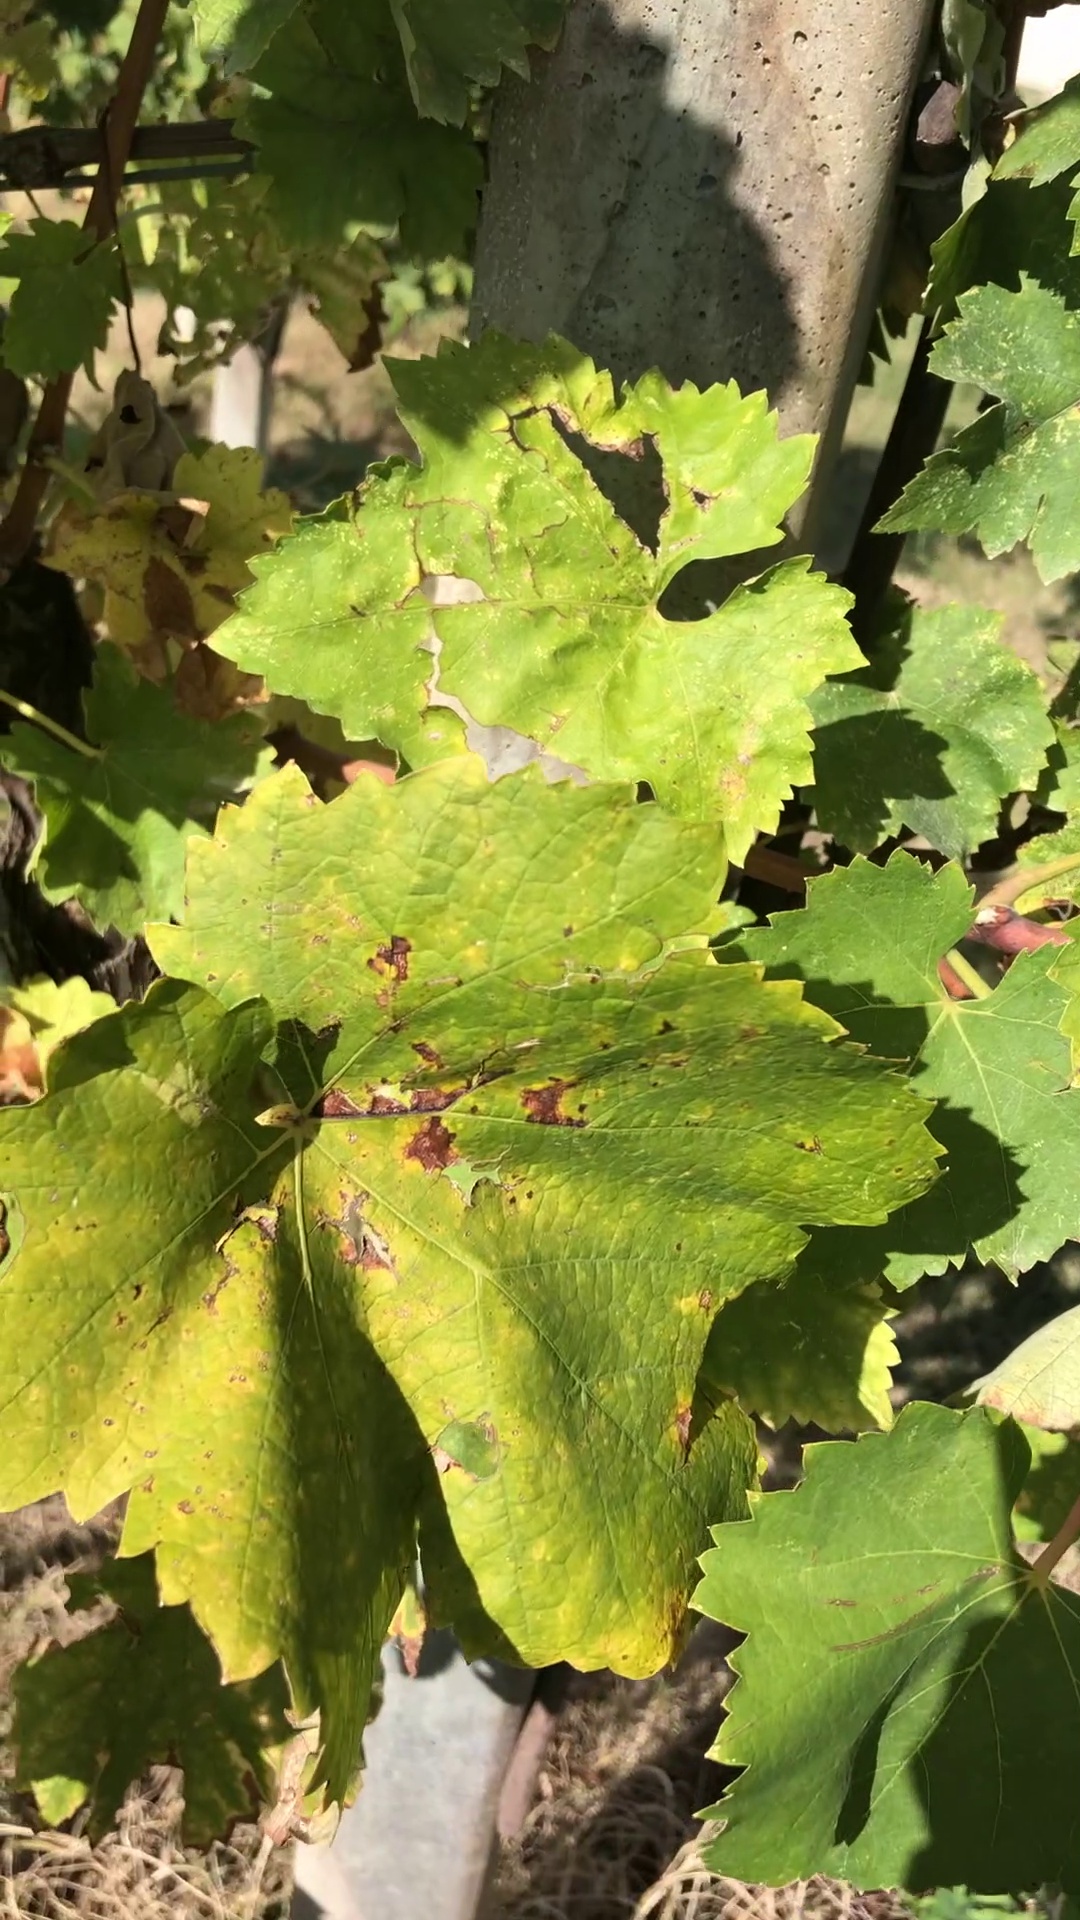
Label: healthy